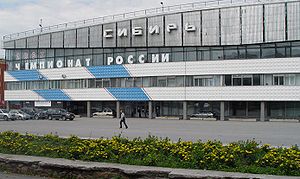
Issportspalads Sibir
Issportspalads Sibir
Issportsplads Sibir er en multifunktionsarena beliggende i Novosibirsk, Rusland. Arenaen indeholder både en ishal, der er hjemmebane for ishockeyklubben HK Sibir Novosibirsk, og hvor tilskuerkapaciteten er 7.400, samt faciliteter for bl.a. kunstskøjteløb, atletik og dans.